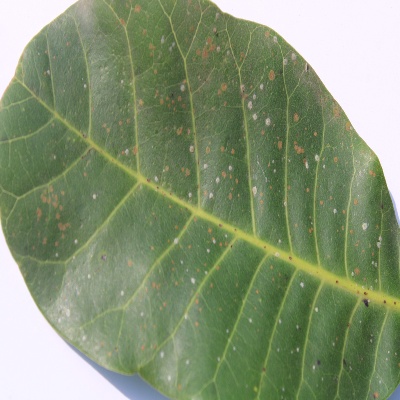
Crop: Cashew
Condition: red rust